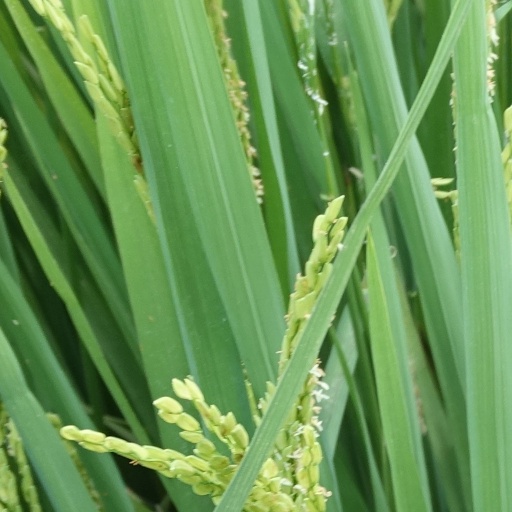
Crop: rice